Nanjing

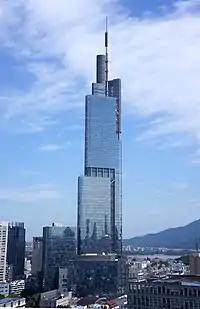
Nanjing Zifeng Tower with the Purple Mountain in the background

In the 1960s, the first Nanjing Yangtze River Bridge was completed, and served as the only bridge crossing over the Lower Yangtze in eastern China at that time. The bridge was a source of pride and an important symbol of modern China, having been built and designed by the Chinese themselves following failed surveys by other nations and the reliance on and then rejection of Soviet expertise. Begun in 1960 and opened to traffic in 1968, the bridge is a two-tiered road and rail design spanning on the upper deck, with approximately spanning the river itself. Since then four more bridges and four tunnels have been built. Going in the downstream direction, the Yangtze crossings in Nanjing are: Dashengguan Bridge, Third Bridge, Fifth Nanjing Yangtze River Bridge, Nanjing Yangtze River Tunnel, Line 10 Metro Tunnel, Nanjing Yangtze Tunnel, First Bridge, Yanziji Yangtze River Tunnel, Nanjing Baguazhou Yangtze River Bridge and Nanjing Qixiashan Yangtze River Bridge.